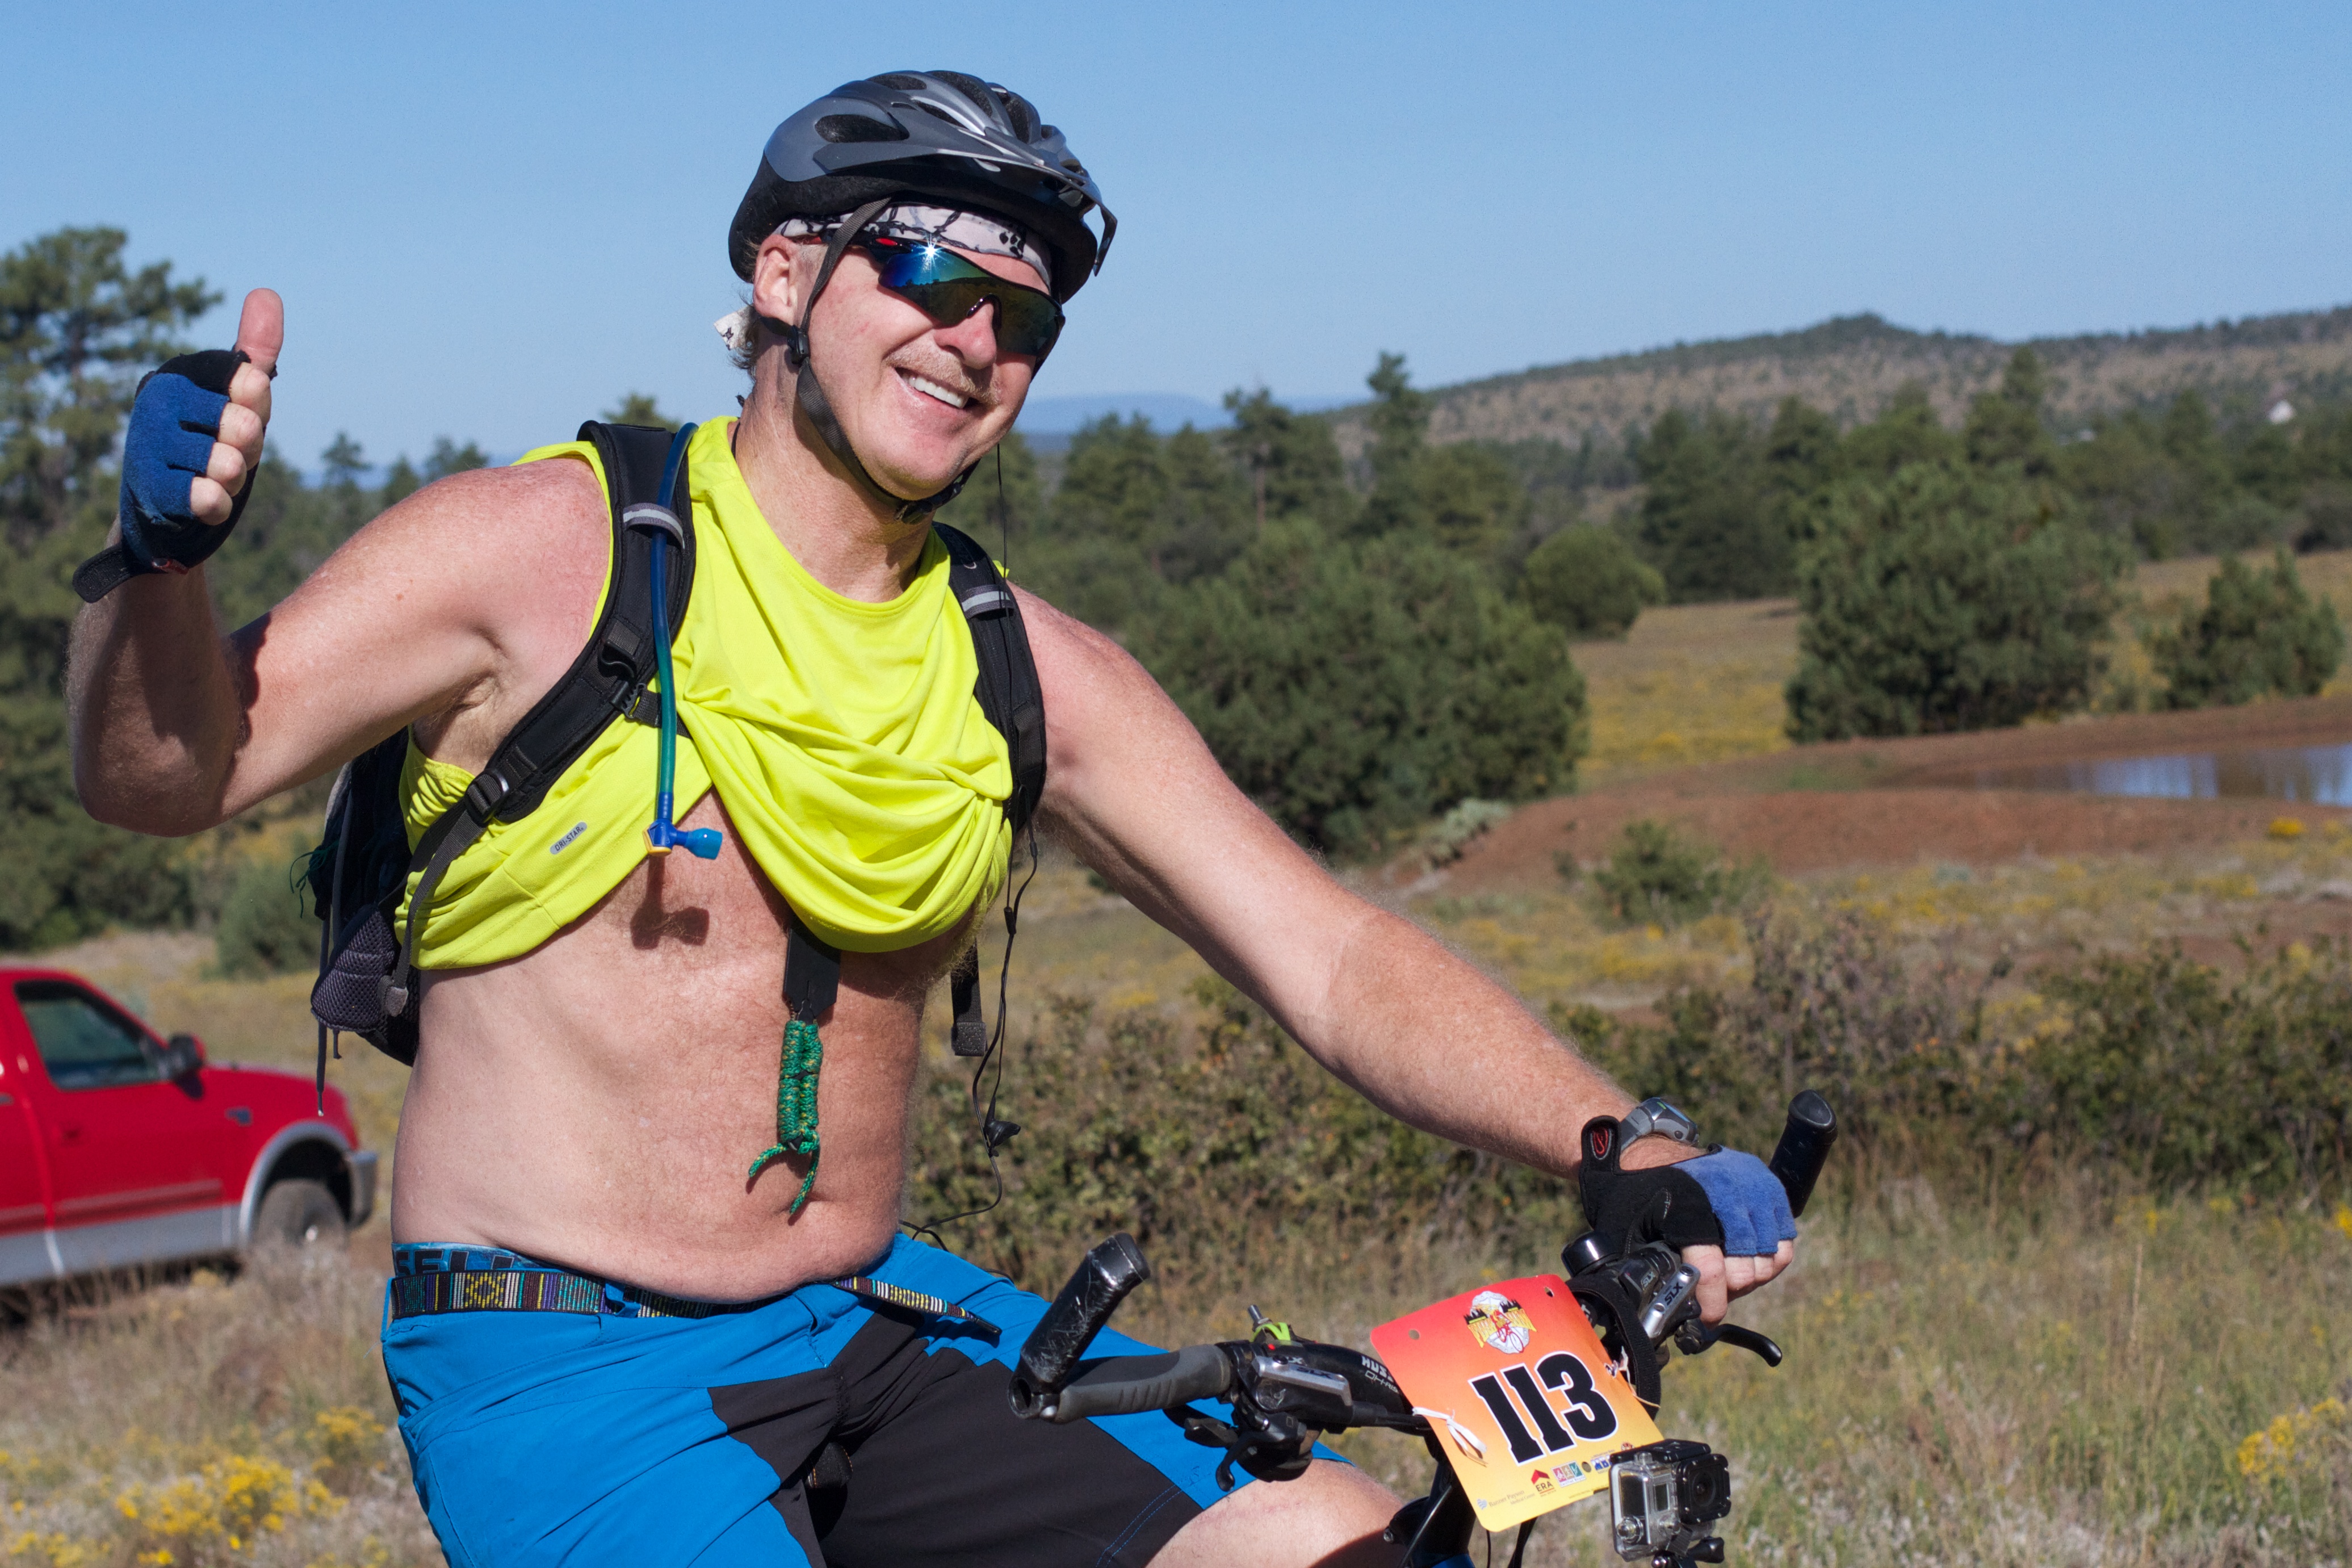
bicycle, recreation, vehicle, extreme sport, mountain bike, cycling, race, sports, endurance, fotr, mountain biking, road cycling, cycle sport, endurance sports, ultramarathon, duathlon